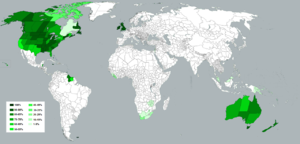
Pourcentages des locuteurs ayant l'anglais comme langue maternelle.
L'anglais est une langue indo-européenne germanique originaire d'Angleterre qui tire ses racines de langues du nord de l'Europe dont le vocabulaire a été enrichi et la syntaxe et la grammaire modifiées par le français anglo-normand, apporté par les Normands, puis par le français avec les Plantagenêt.